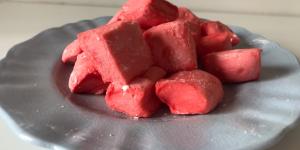
malvaviscos caseros